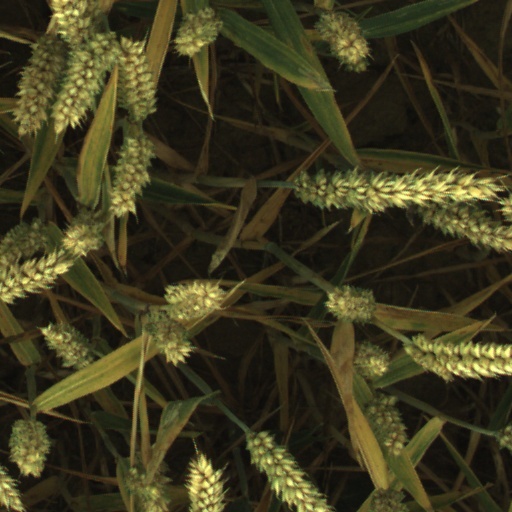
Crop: wheat